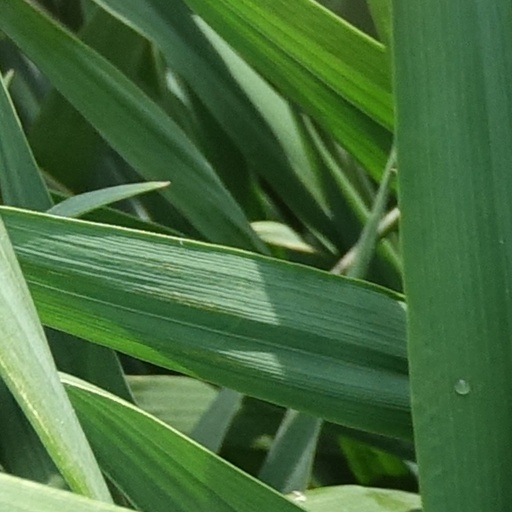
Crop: wheat